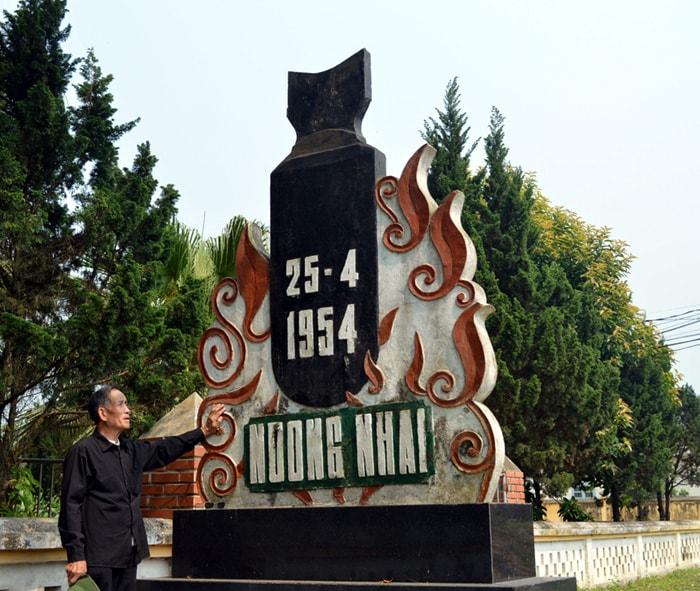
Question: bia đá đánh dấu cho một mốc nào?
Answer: bia đá đánh dấu cho ngày 25 tháng 4 năm 1954